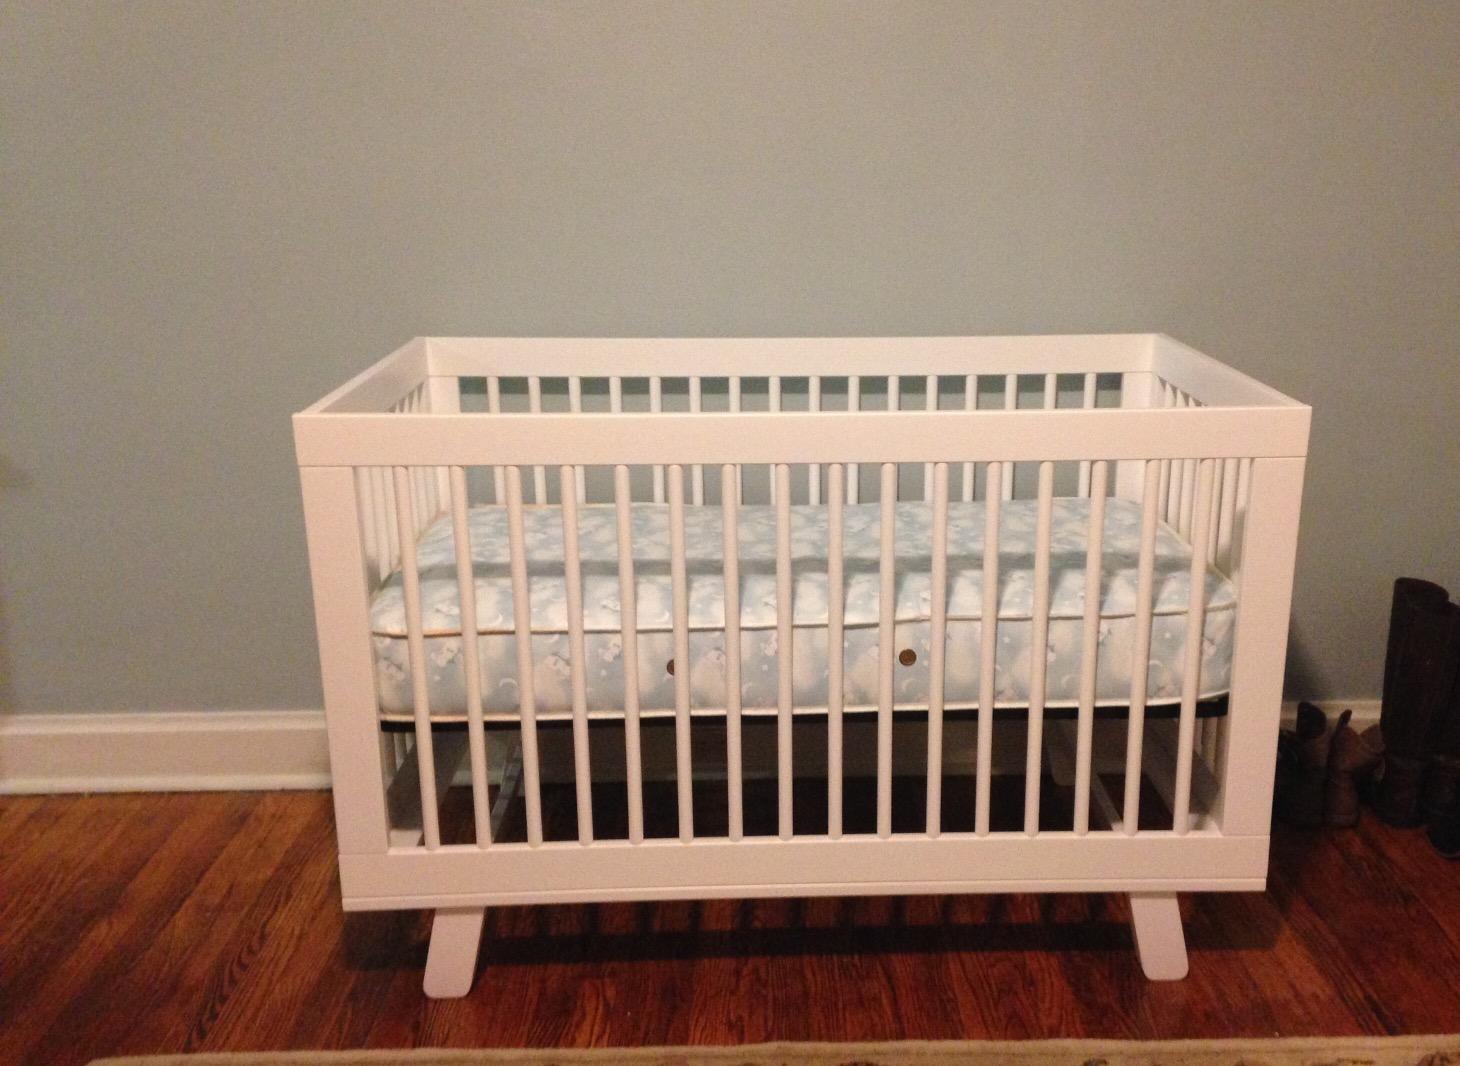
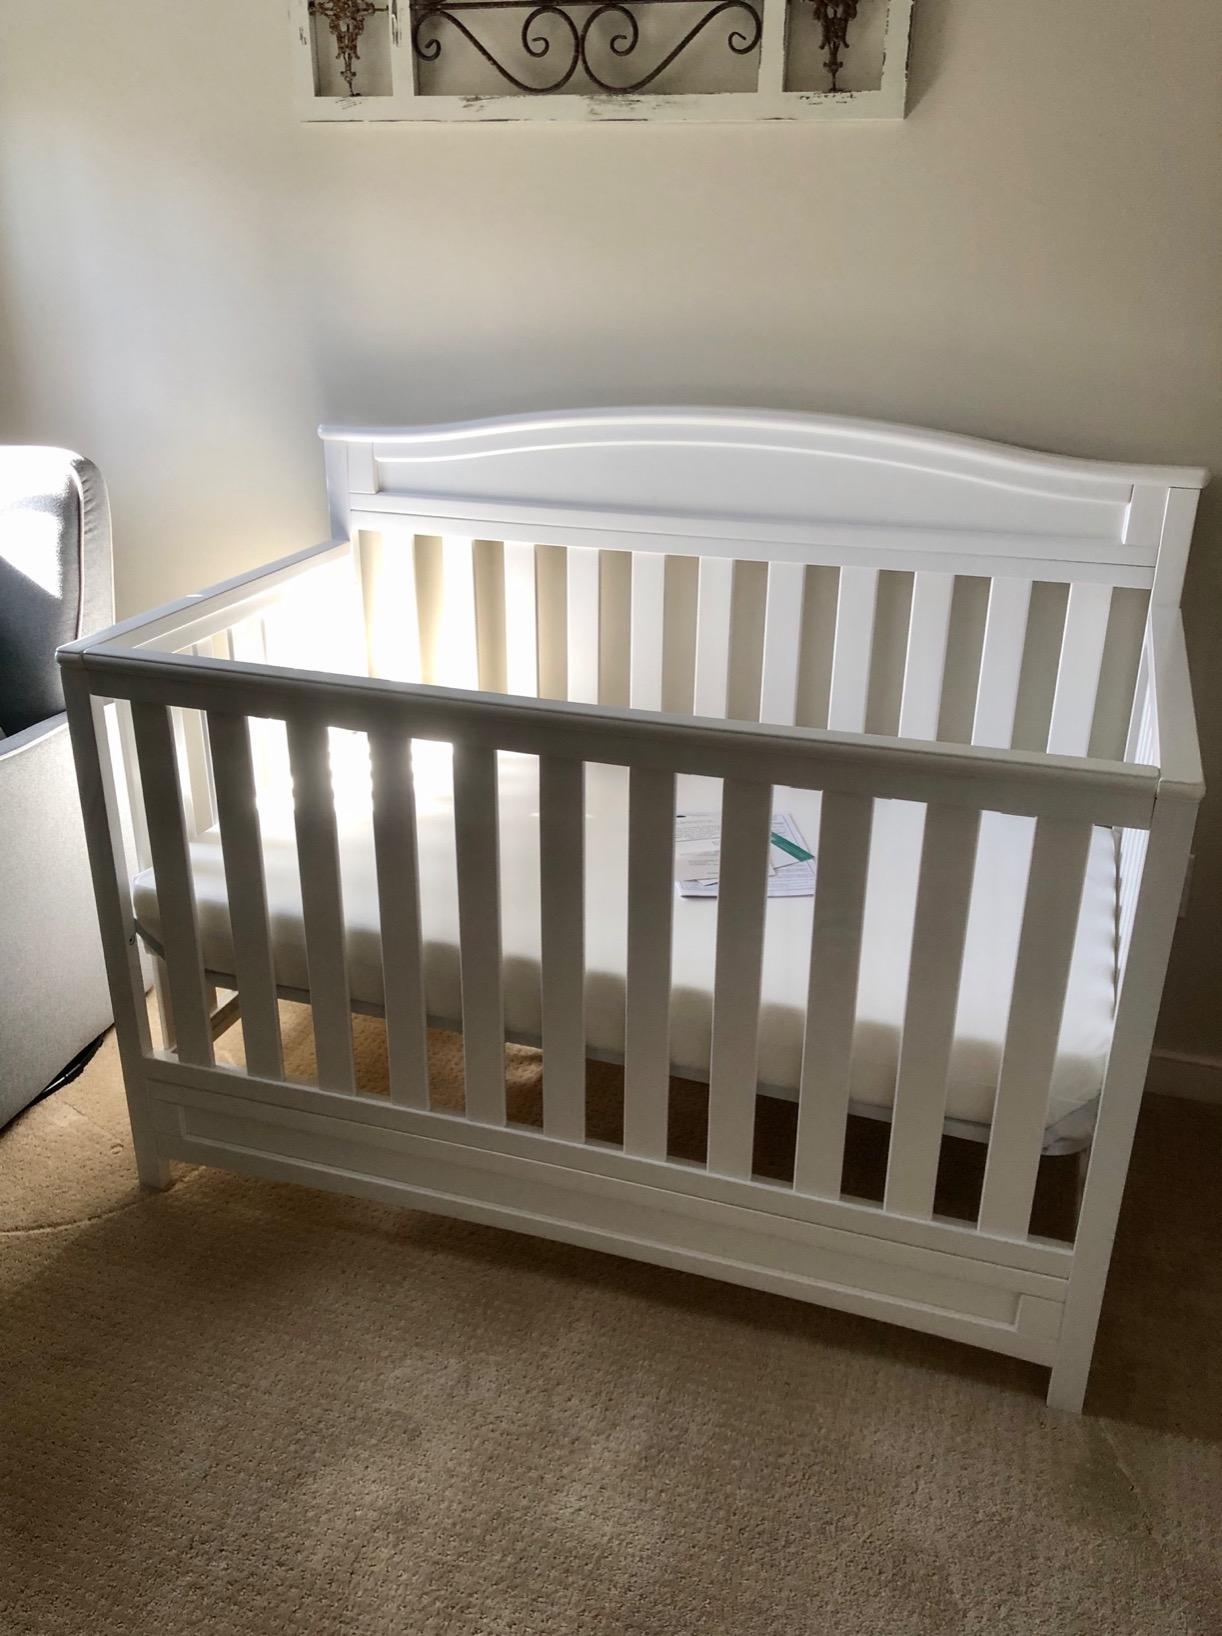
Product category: products_crib
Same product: no